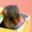
Label: mouse